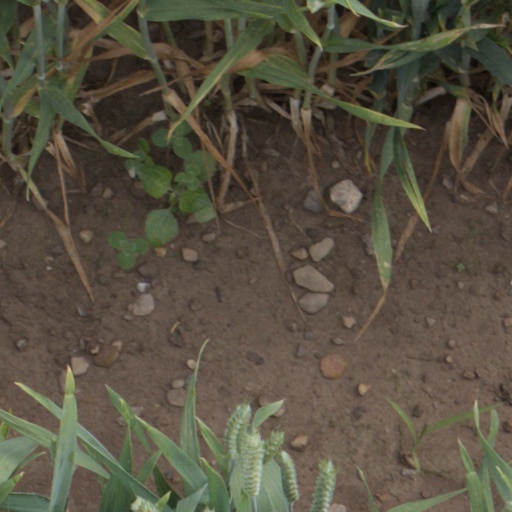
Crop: wheat